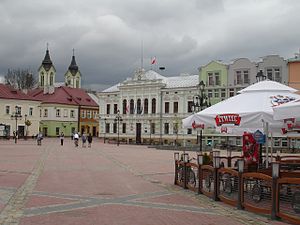
Sanok / Venskabsbyer
Sanok er en by i den sydlige del af Województwo podkarpackie helt mod syd i Polen ved San-floden. Sanok har omkring 41.000 indbyggere og er en af Polens ældste byer. Byen er administrativt sæde for et powiat samt for bykommunen Sanok og landkommunen af samme navn.